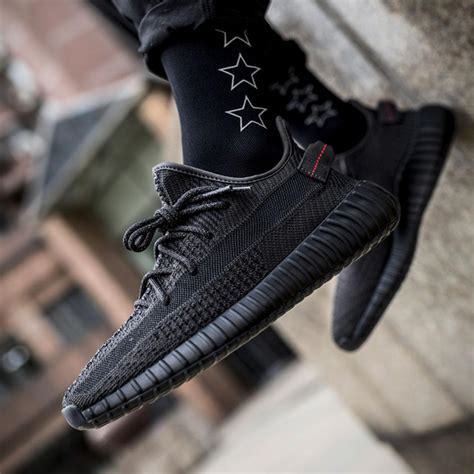
Brand: Adidas
Model: 350